Black metal

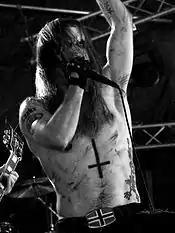
The inverted Christian cross is a common symbol associated with black metal imagery, usually used to signify opposition to Christianity.

According to Erik Danielsson, when his band Watain formed in 1998, there were very few bands who took black metal as seriously as the early Norwegian scene had. A newer generation of Swedish Satanic bands like Watain and Ondskapt, inspired by Ofermod, the new band of Nefandus member Belfagor, put this scene "into a new light." Kvarforth said, "It seems like people actually [got] afraid again." "The current Swedish black metal scene has a particularly ambitious and articulate understanding of mysticism and its validity to black metal. Many Swedish black metal bands, most notably Watain and Dissection, are [or were] affiliated with the Temple of the Black Light, or Misanthropic Luciferian Order […] a Theistic, Gnostic, Satanic organization based in Sweden". Upon his release in 2004, Jon Nödtveidt restarted Dissection with new members whom he felt were able to "stand behind and live up to the demands of Dissection's Satanic concept." He started calling Dissection "the sonic propaganda unit of the MLO" and released a third full-length album, "Reinkaos". The lyrics contain magical formulae from the "Liber Azerate" and are based on the organization's teachings. After the album's release and a few concerts, Nödtveidt said that he had "reached the limitations of music as a tool for expressing what I want to express, for myself and the handful of others that I care about" and disbanded Dissection before dying by suicide.